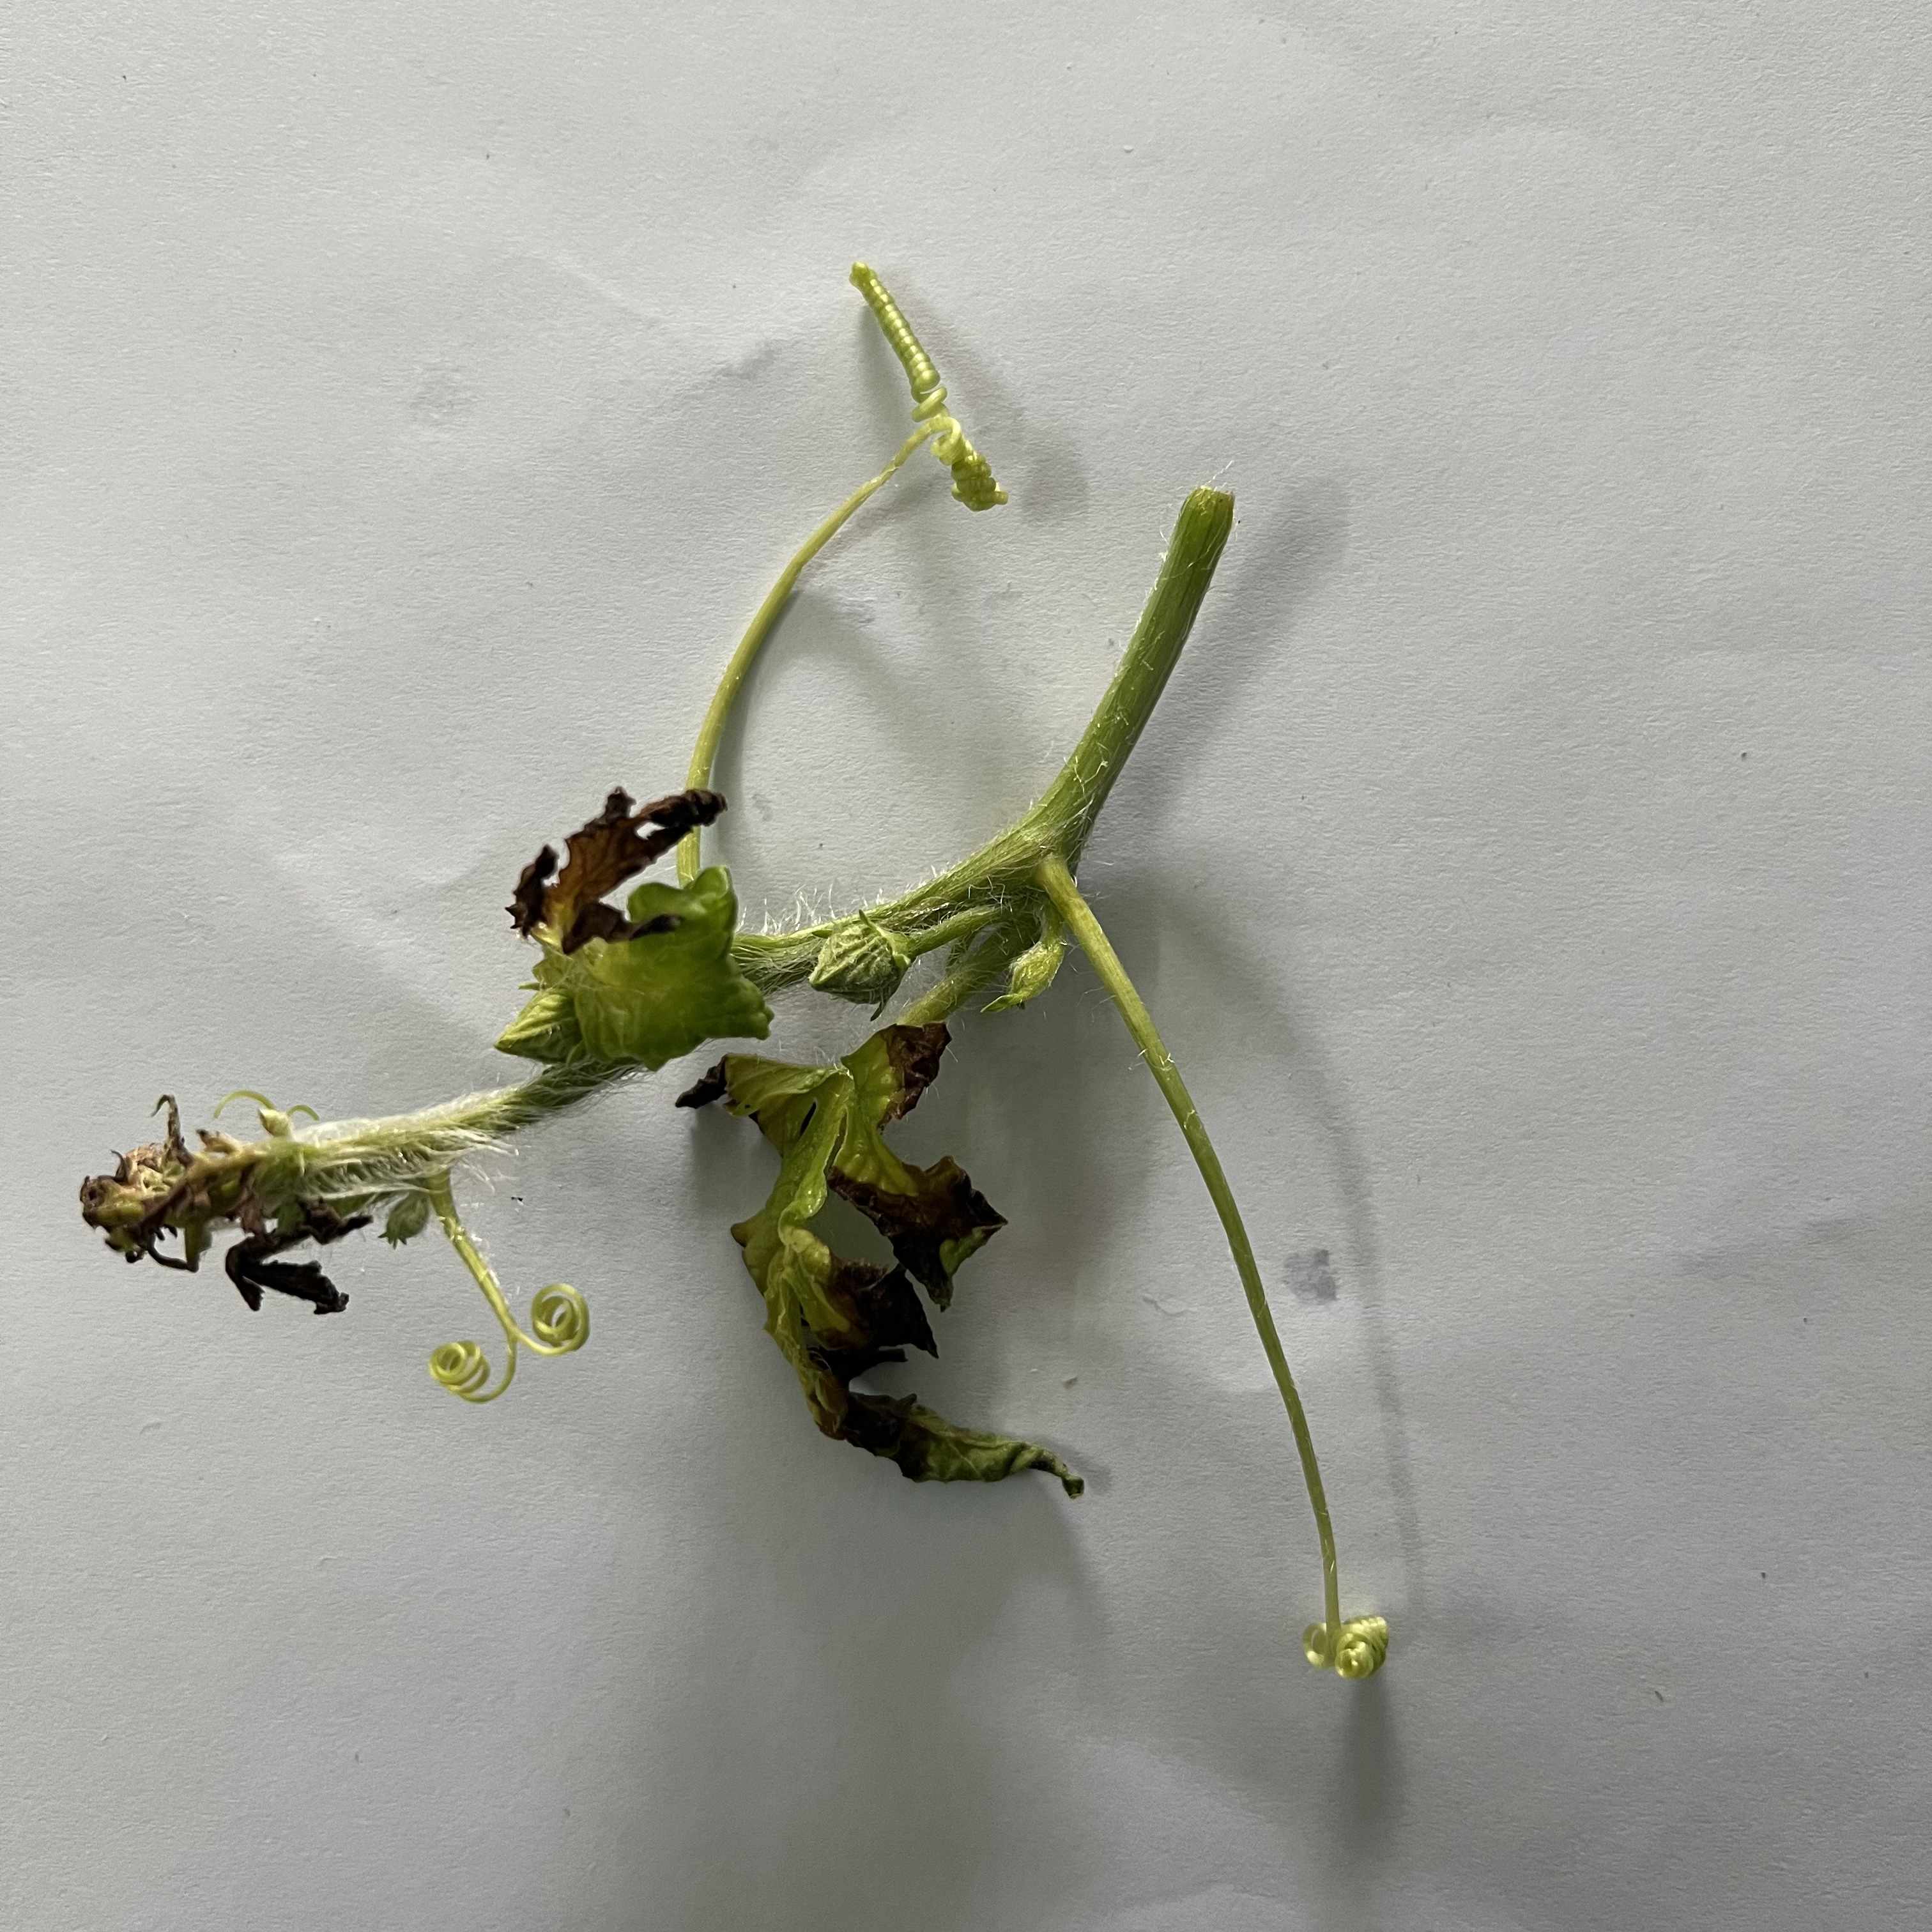
Label: Mosaic_Virus